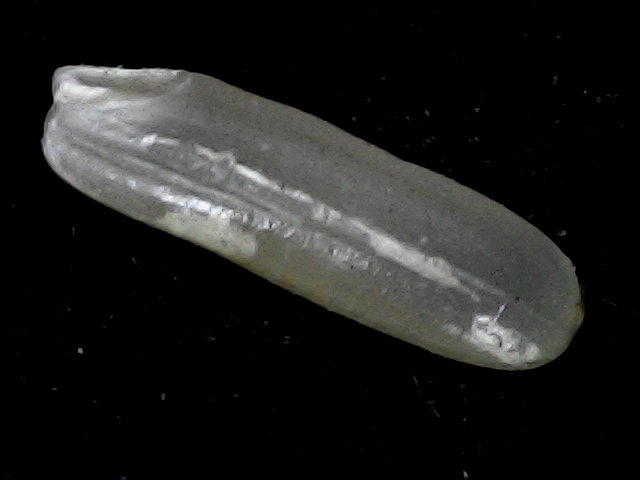
Rice variety: BD87